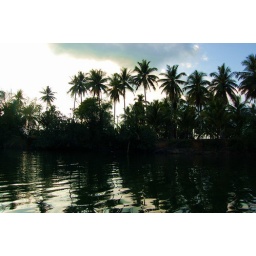
boat trip on the river in sawi (thaiand)